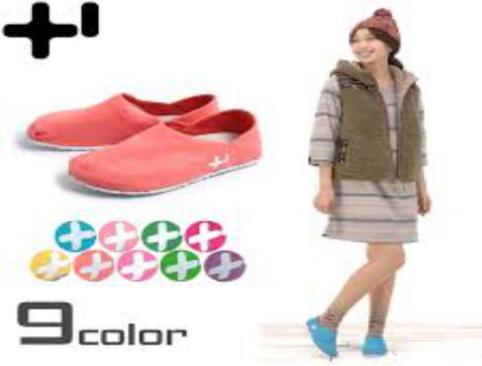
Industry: Clothes